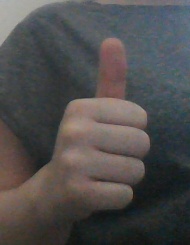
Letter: aleff